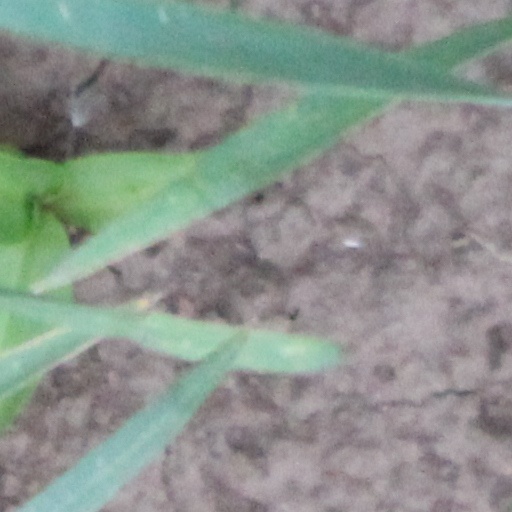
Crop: wheat